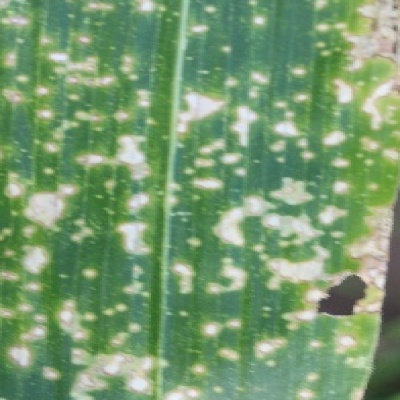
Label: Corn_(Maize)___Leaf_Spot